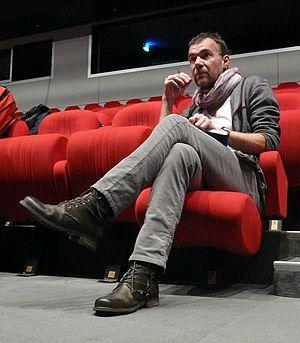
Claude Brumachon au centre culturel ""La Loge"", à Beaupréau, le 11 octobre 2009, quelques minutes avant que sa compagnie ne joue ""Folie"""
Claude Brumachon, né le 2 mai 1959 à Rouen, est un danseur et chorégraphe français de danse contemporaine.